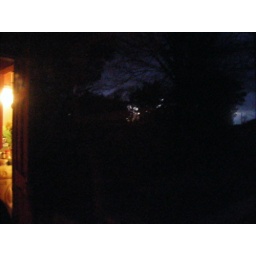
Reflections in my bedroom window, whilst taking the trees in the drive &amp;amp; field across the lane. Natural light, no tripod.